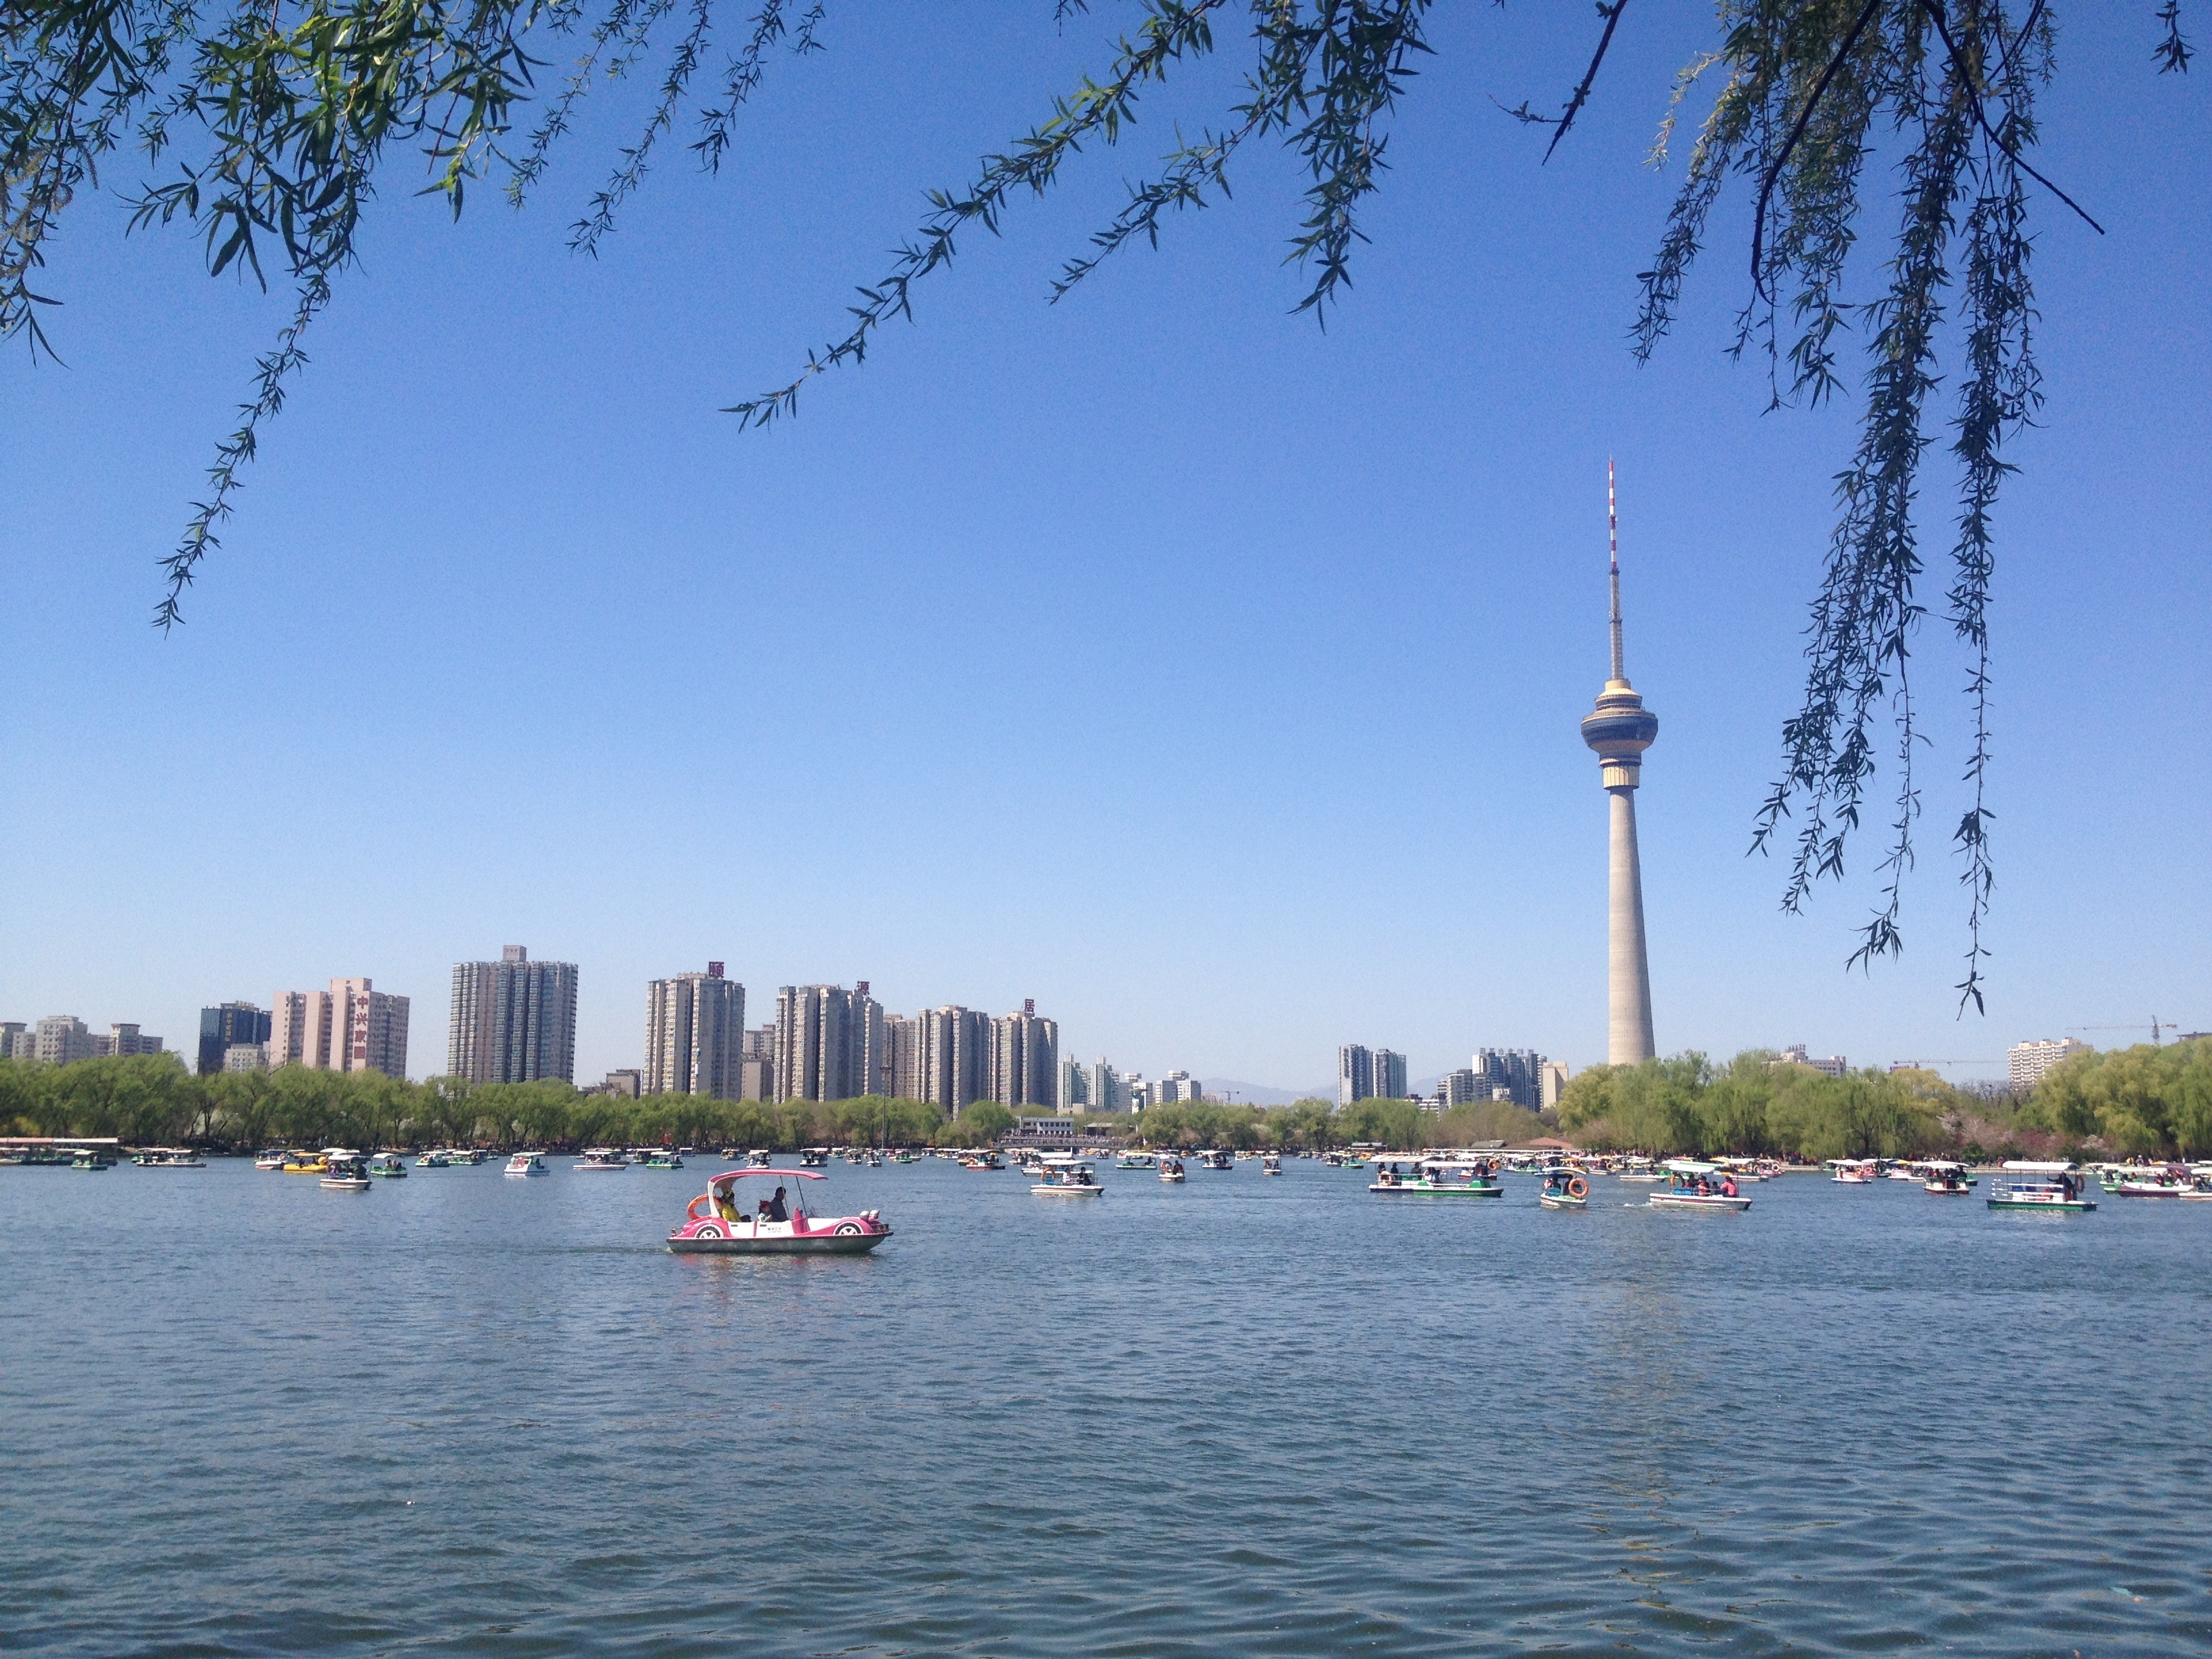
sea, tree, flower, lake, vehicle, tower, bay, marina, beijing, beautiful, the scenery